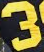
Number: 3